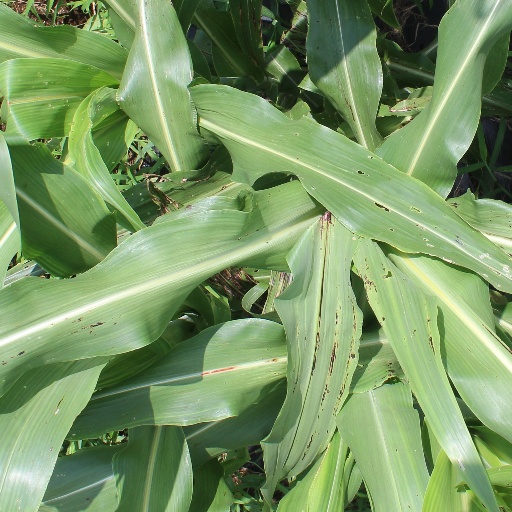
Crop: sorghum